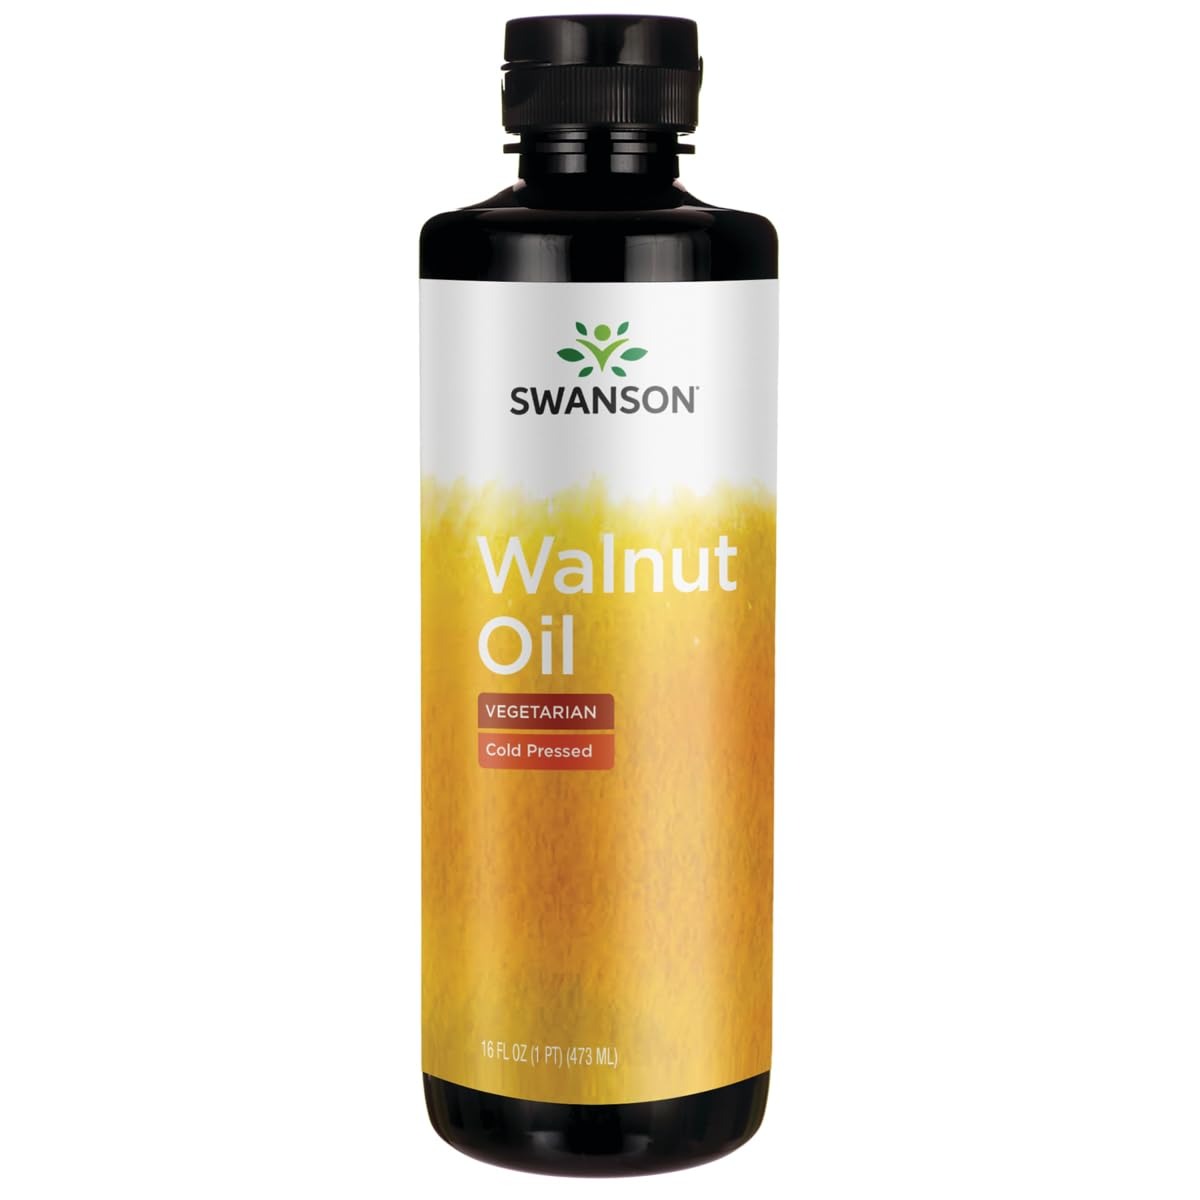
Item Name: Swanson Walnut Oil Cold Pressed 16 fl Ounce (1 pt) (473 ml) Liquid
Bullet Point 1: Source of source of omega-3 alpha-linolenic acid (ALA) and antioxidants
Bullet Point 2: A source of omega-3 and omega-9 EFAs
Bullet Point 3: Cold-pressed, yielding a rich nutty taste
Bullet Point 4: Vegetarian
Bullet Point 5: Per GMP guidelines set forth by the FDA, most products are formulated for 24 months from the date of manufacture. Liquids and probiotics are formulated for 12 months.
Product Description: Swanson Walnut Oil is cold-pressed to preserve its nutritional content. It supplies palmitic, oleic, linoleic and linolenic fatty acids and has a rich, nutty taste that makes it a delightful addition to salad dressings.
Value: 16.0
Unit: Fl Oz

Price: 18.45